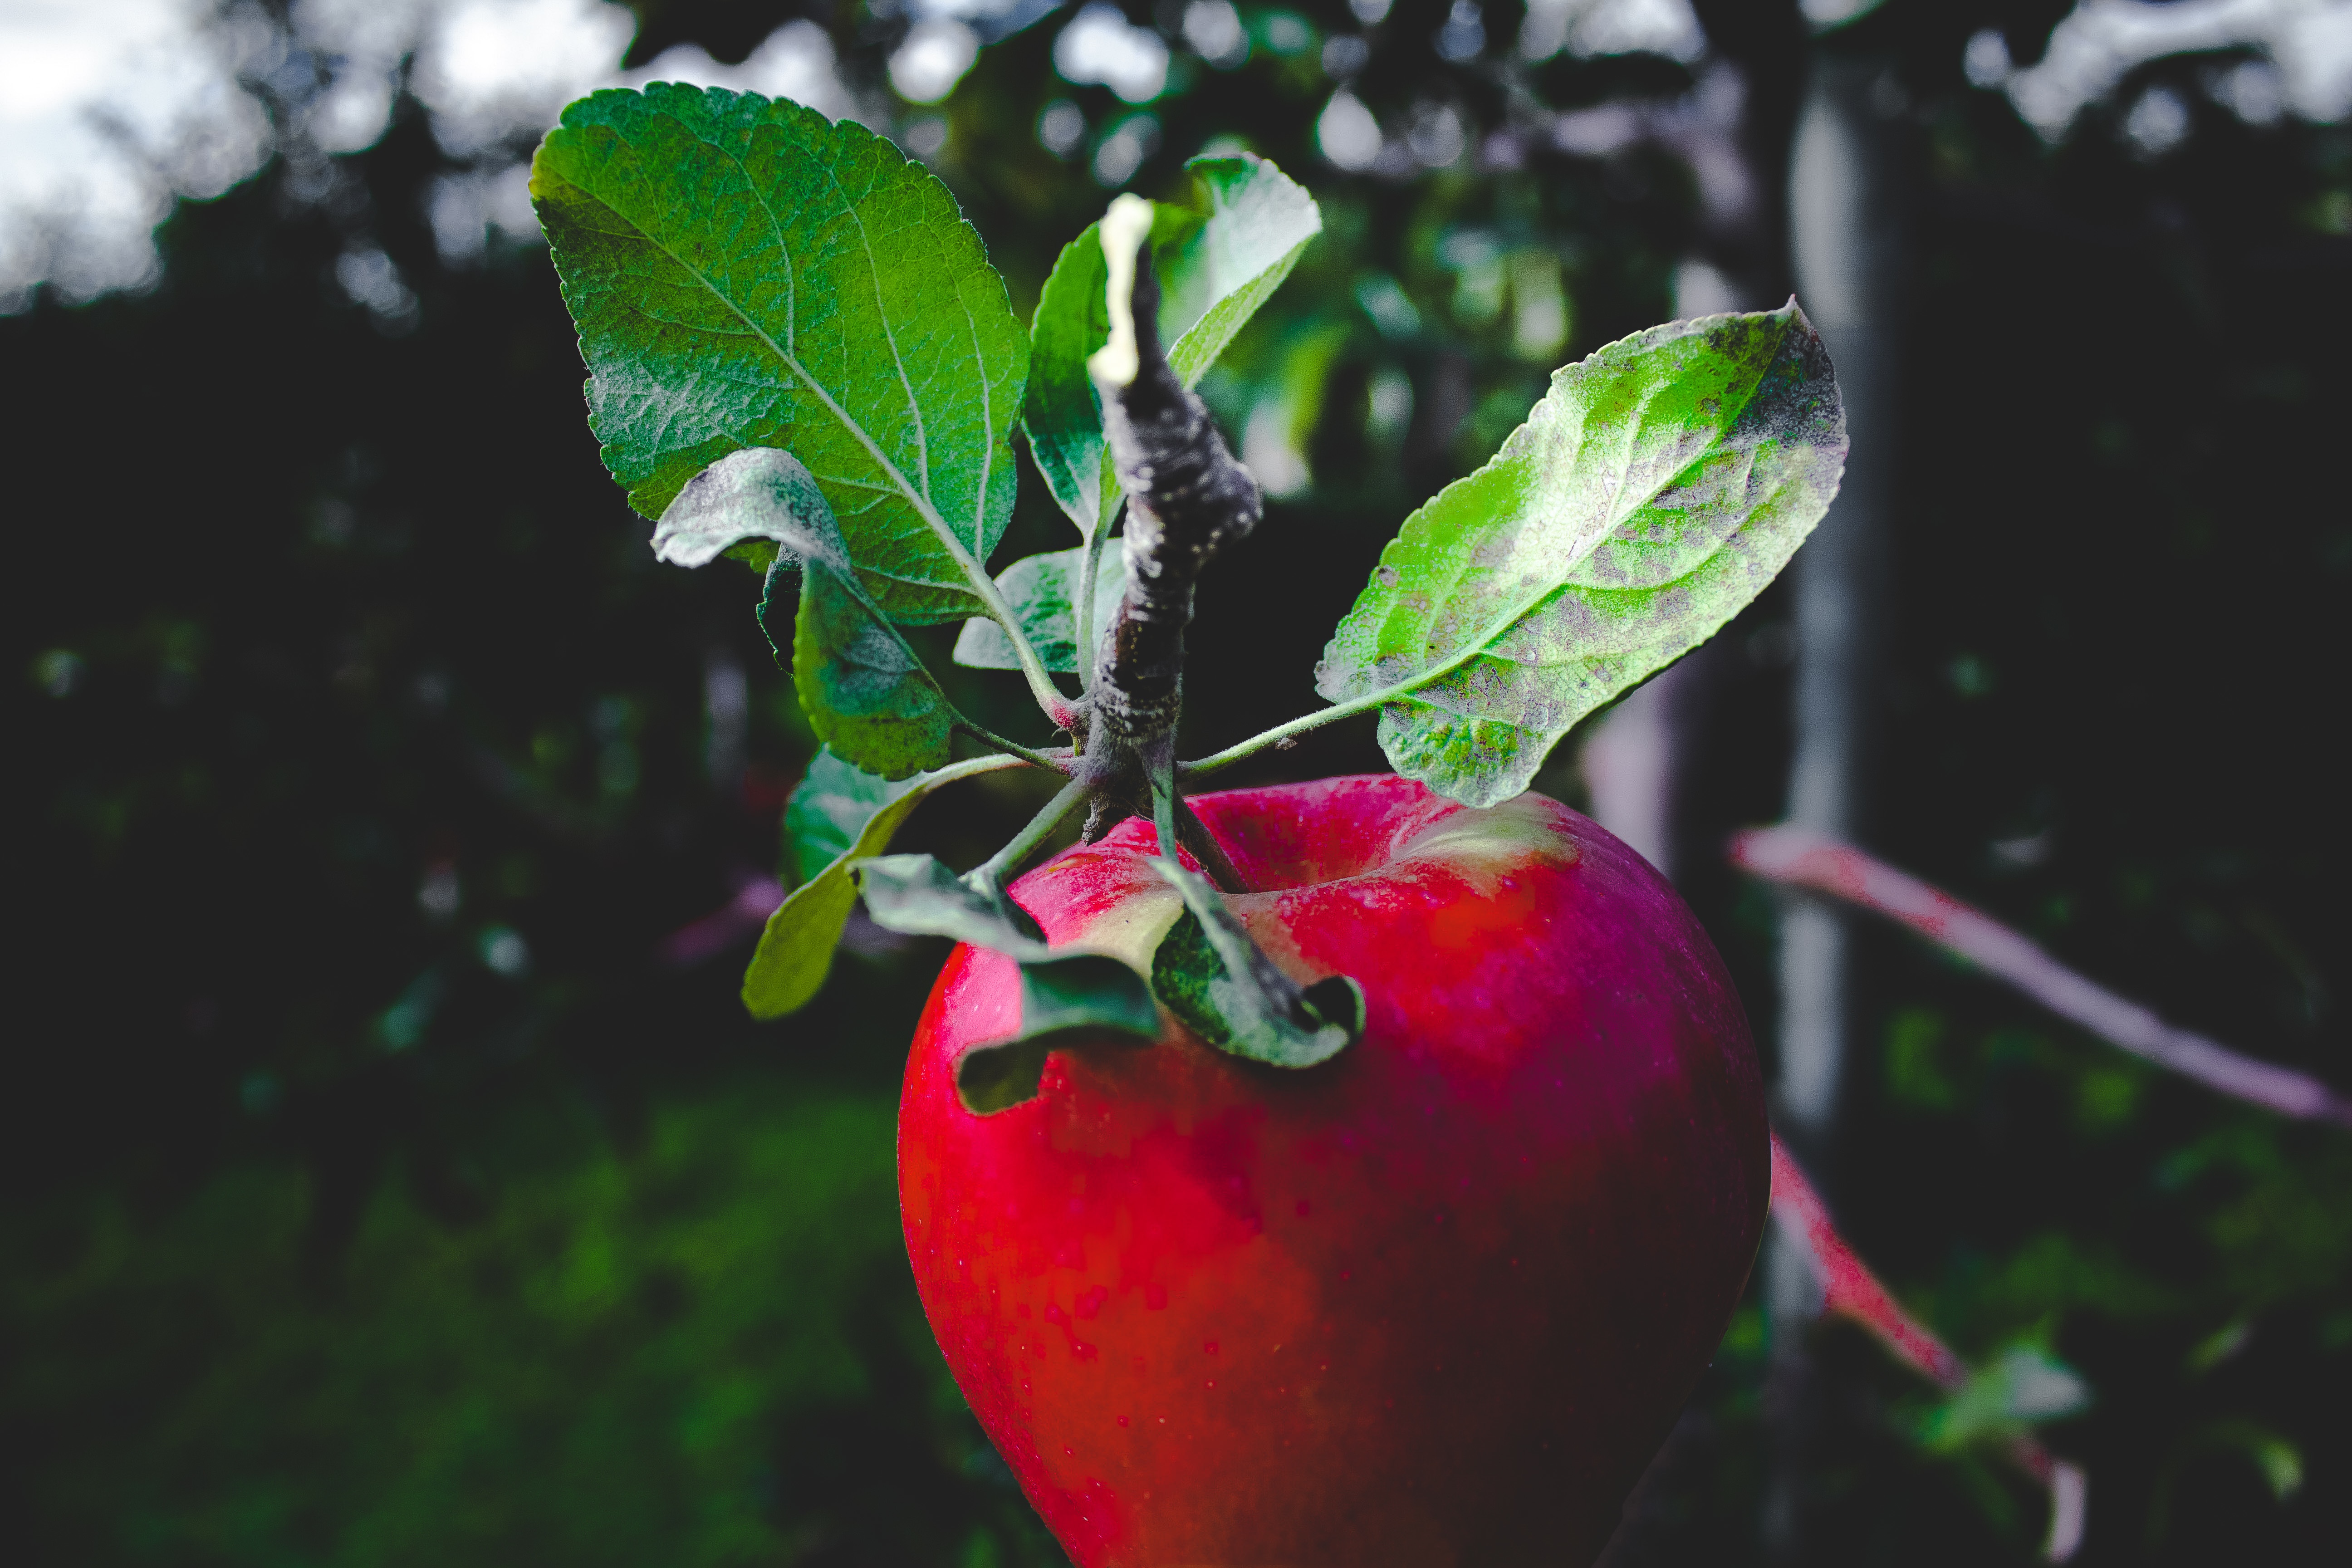
apple, tree, branch, plant, fruit, leaf, flower, food, green, red, produce, flora, macro photography, flowering plant, rose family, land plant